Ferrari 195 S

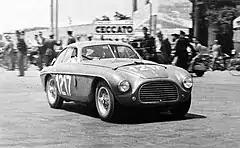
Cornaccia and Del Carlo in 195 S finishing second at 1950 Coppa della Toscana

The Ferrari 195 S was a further development of the "Colombo" V12 engine from the 166 MM race car up to a displacement of 2.3-litres. There was a significant increase in power and its delivery. Only four examples were converted from 166 MM range. Two were closed berlinettas s/n 0026M and 0060M, and two open barchettas s/n 0022M and 0038M, all bodied by Carrozzeria Touring. The berlinettas were 166 MM Berlinetta Le Mans race cars before the conversion.